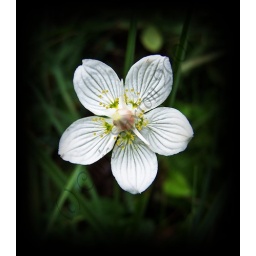
Edited white flower in Garmisch Germany